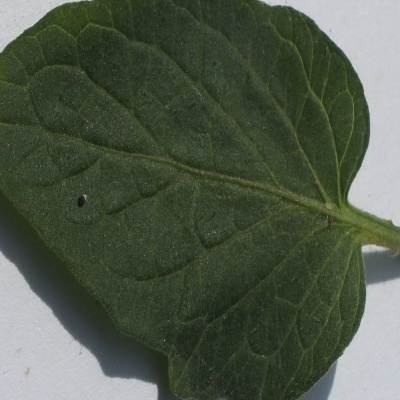
Crop: Tomato
Condition: healthy